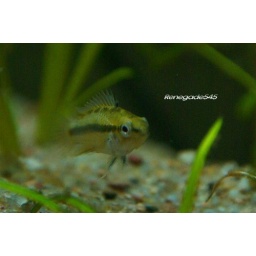
Small female A. trifasciata in a nice yellow breeding dress.